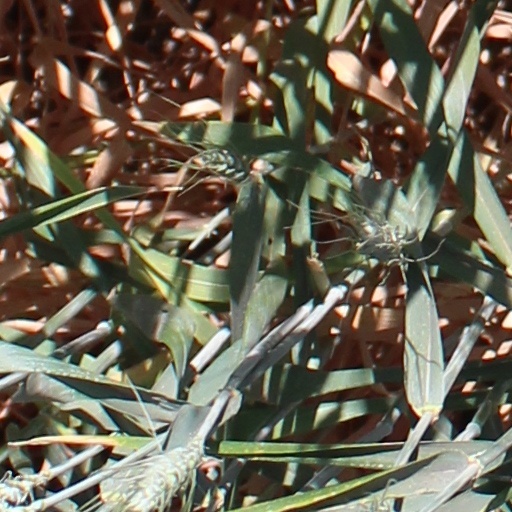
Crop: wheat